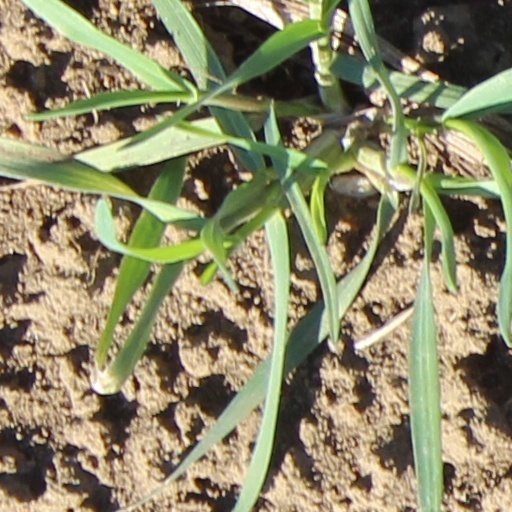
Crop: wheat